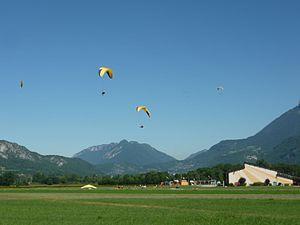
Doussard, Haute-Savoie, France
Doussard est une commune française située dans le sud du département de la Haute-Savoie, en région Auvergne-Rhône-Alpes. Membre de la communauté de communes des Sources du Lac d'Annecy, la commune comptait 3 592 habitants en 2017 dans ses neuf hameaux. Le village se situe sur la rive ouest du lac d'Annecy au début de la vallée de Faverges, en amont de la cluse d'Annecy. La commune est membre du parc naturel régional du Massif des Bauges.